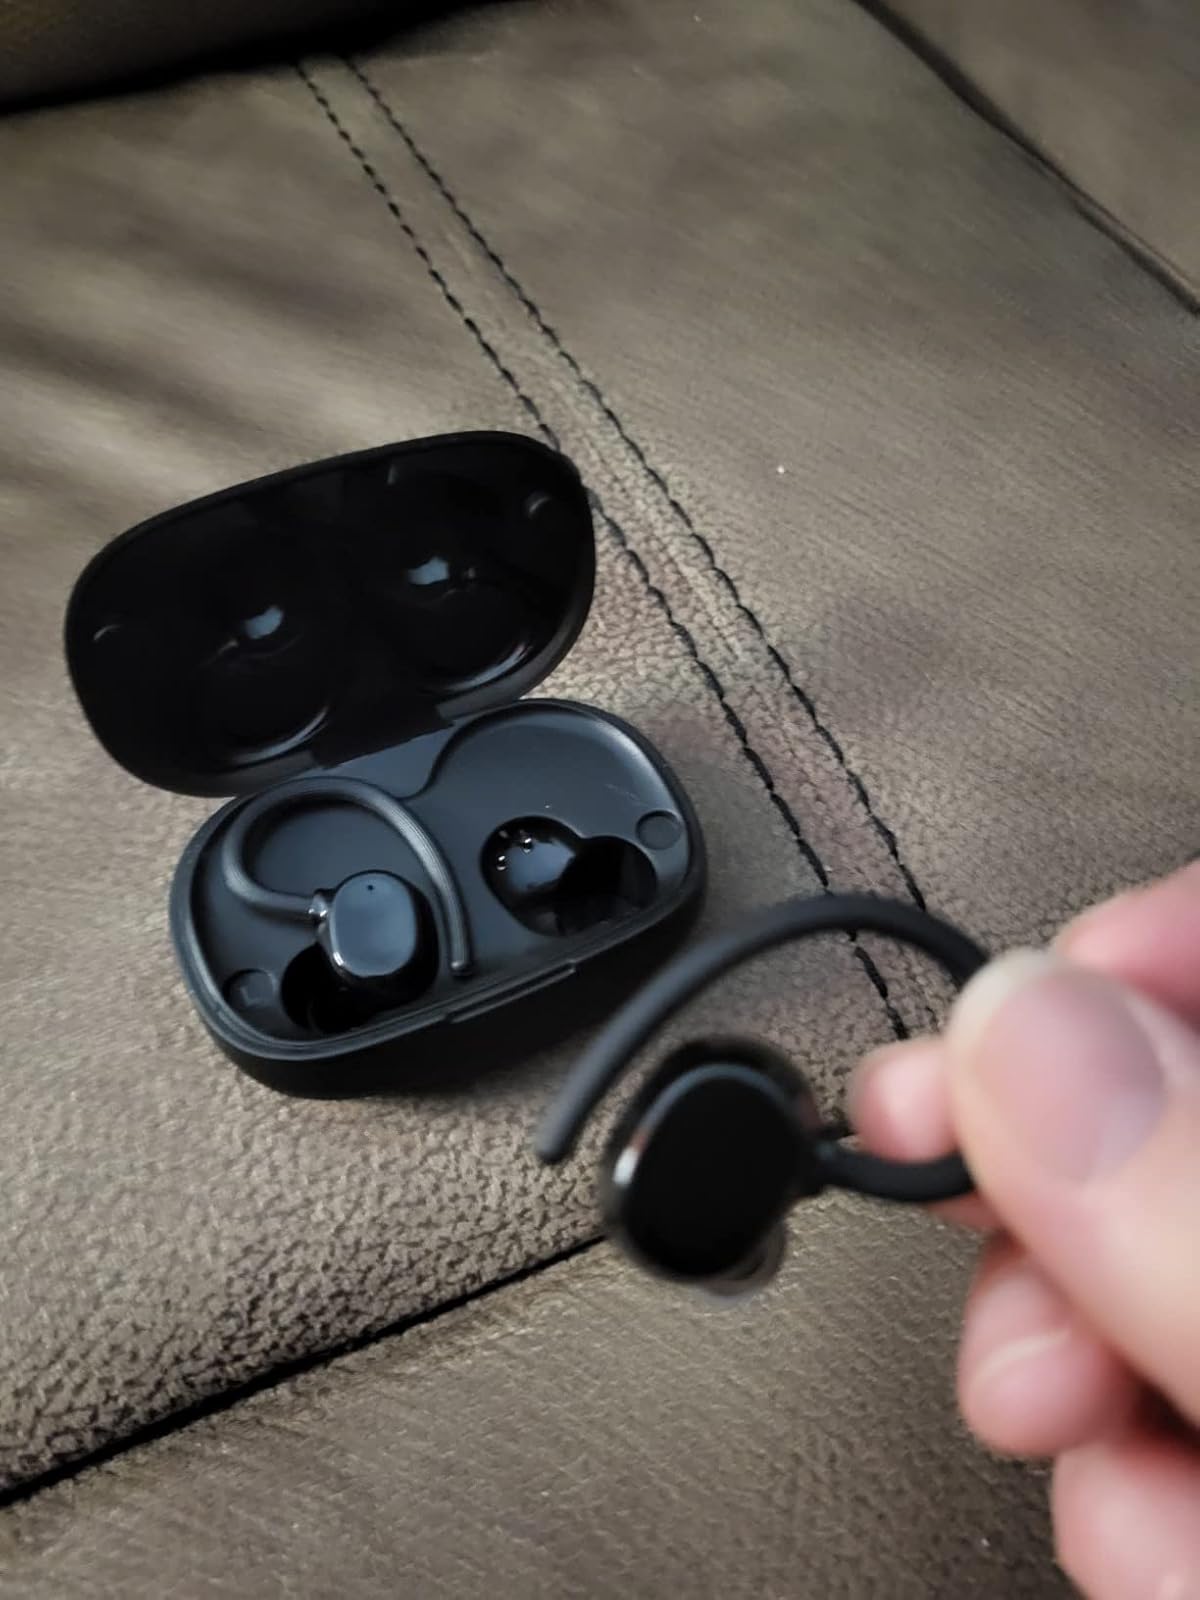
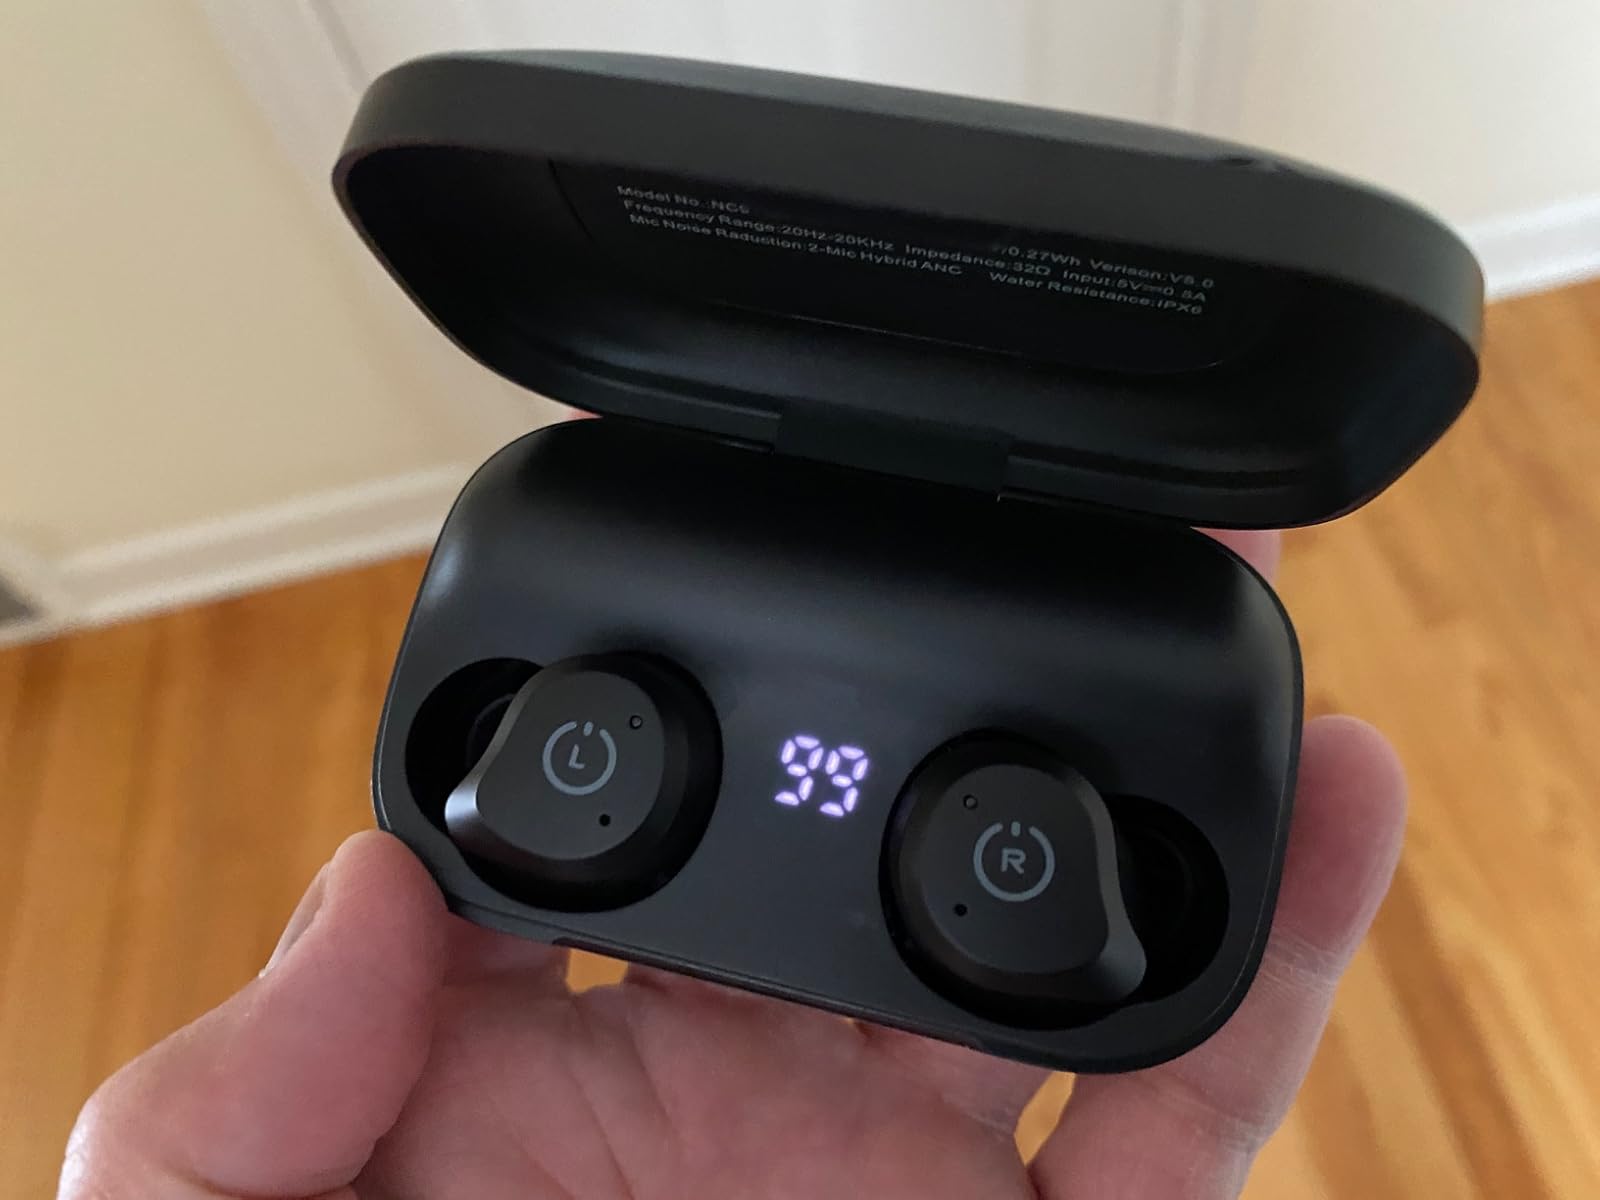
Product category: earbuds
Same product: no